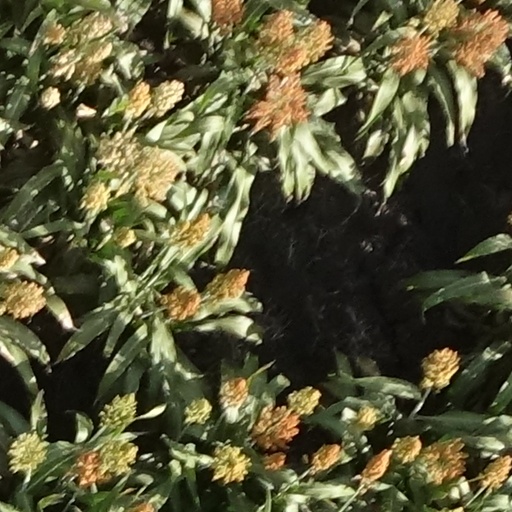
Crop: sorghum